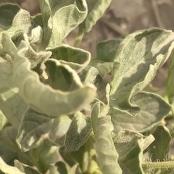
Crop: Tomato
Condition: virosis-d